Nakaarai Station

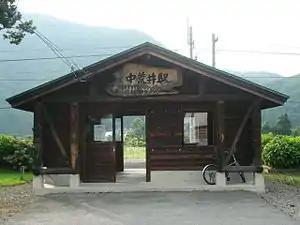
Nakaarai Station in August 2006

is a railway station in the town of Minamiaizu, Fukushima Prefecture, Japan, operated by the Aizu Railway Company.